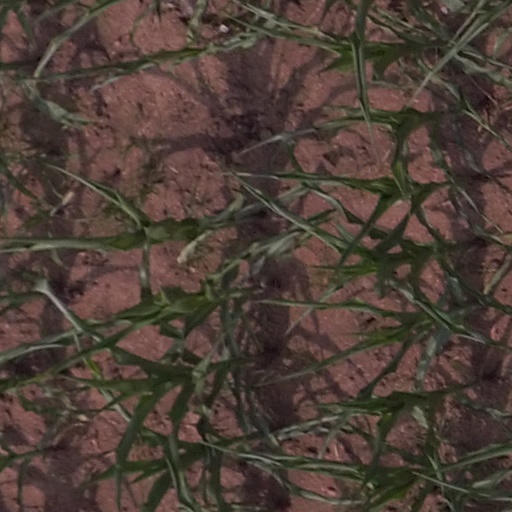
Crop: maize; corn